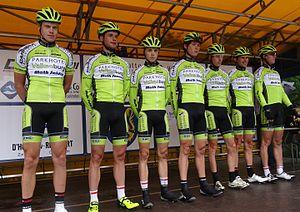
Reportage photographique réalisé le samedi 5 juillet à l'occasion du départ et de l'arrivée du Circuit Het Nieuwsblad espoirs 2014 à Grotenberge (Zottegem), Belgique.
L'équipe cycliste À Bloc CT est une équipe cycliste néerlandaise. Créée en 2008, elle a le statut d'équipe continentale depuis 2014.
La saison 2014 de l'équipe cycliste Parkhotel Valkenburg est la septième de cette équipe mais la première en tant qu'équipe continentale.
La 49ᵉ édition du Circuit Het Nieuwsblad espoirs a eu lieu le 5 juillet 2014. La course fait partie du calendrier UCI Europe Tour 2014 en catégorie 1.2, et est la sixième manche de la Top Compétition. La course est remportée par Dimitri Claeys, déjà vainqueur l'année dernière, qui parcourt les 169 kilomètres en 4 h 8 min 33 s. Il est suivi deux secondes plus tard par Dylan Teuns et quatorze secondes plus tard par Jef Van Meirhaeghe. Kenneth Van Rooy est a pris la tête de la Topcompétition, à la place de Tim Vanspeybroeck. Sur les 190 coureurs qui ont pris le départ, seuls 69 ont franchi la ligne d'arrivée.